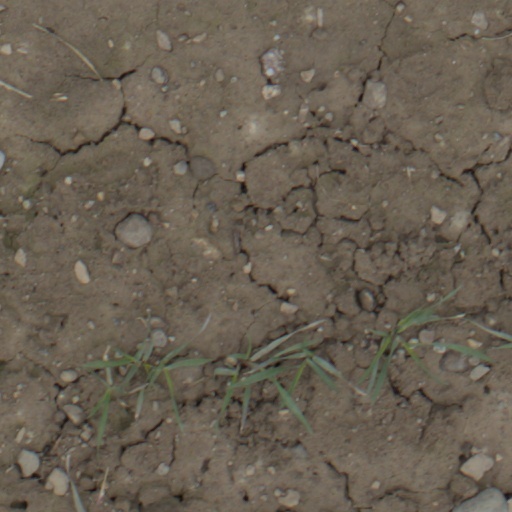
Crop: wheat